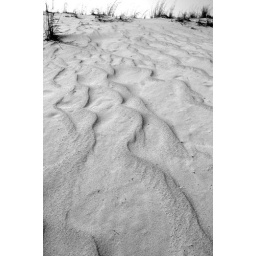
i believe in high contrast and black and white